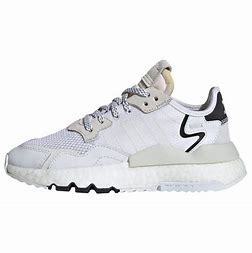
Brand: adidas
Model: originals Adidas Originals Nite Jogger